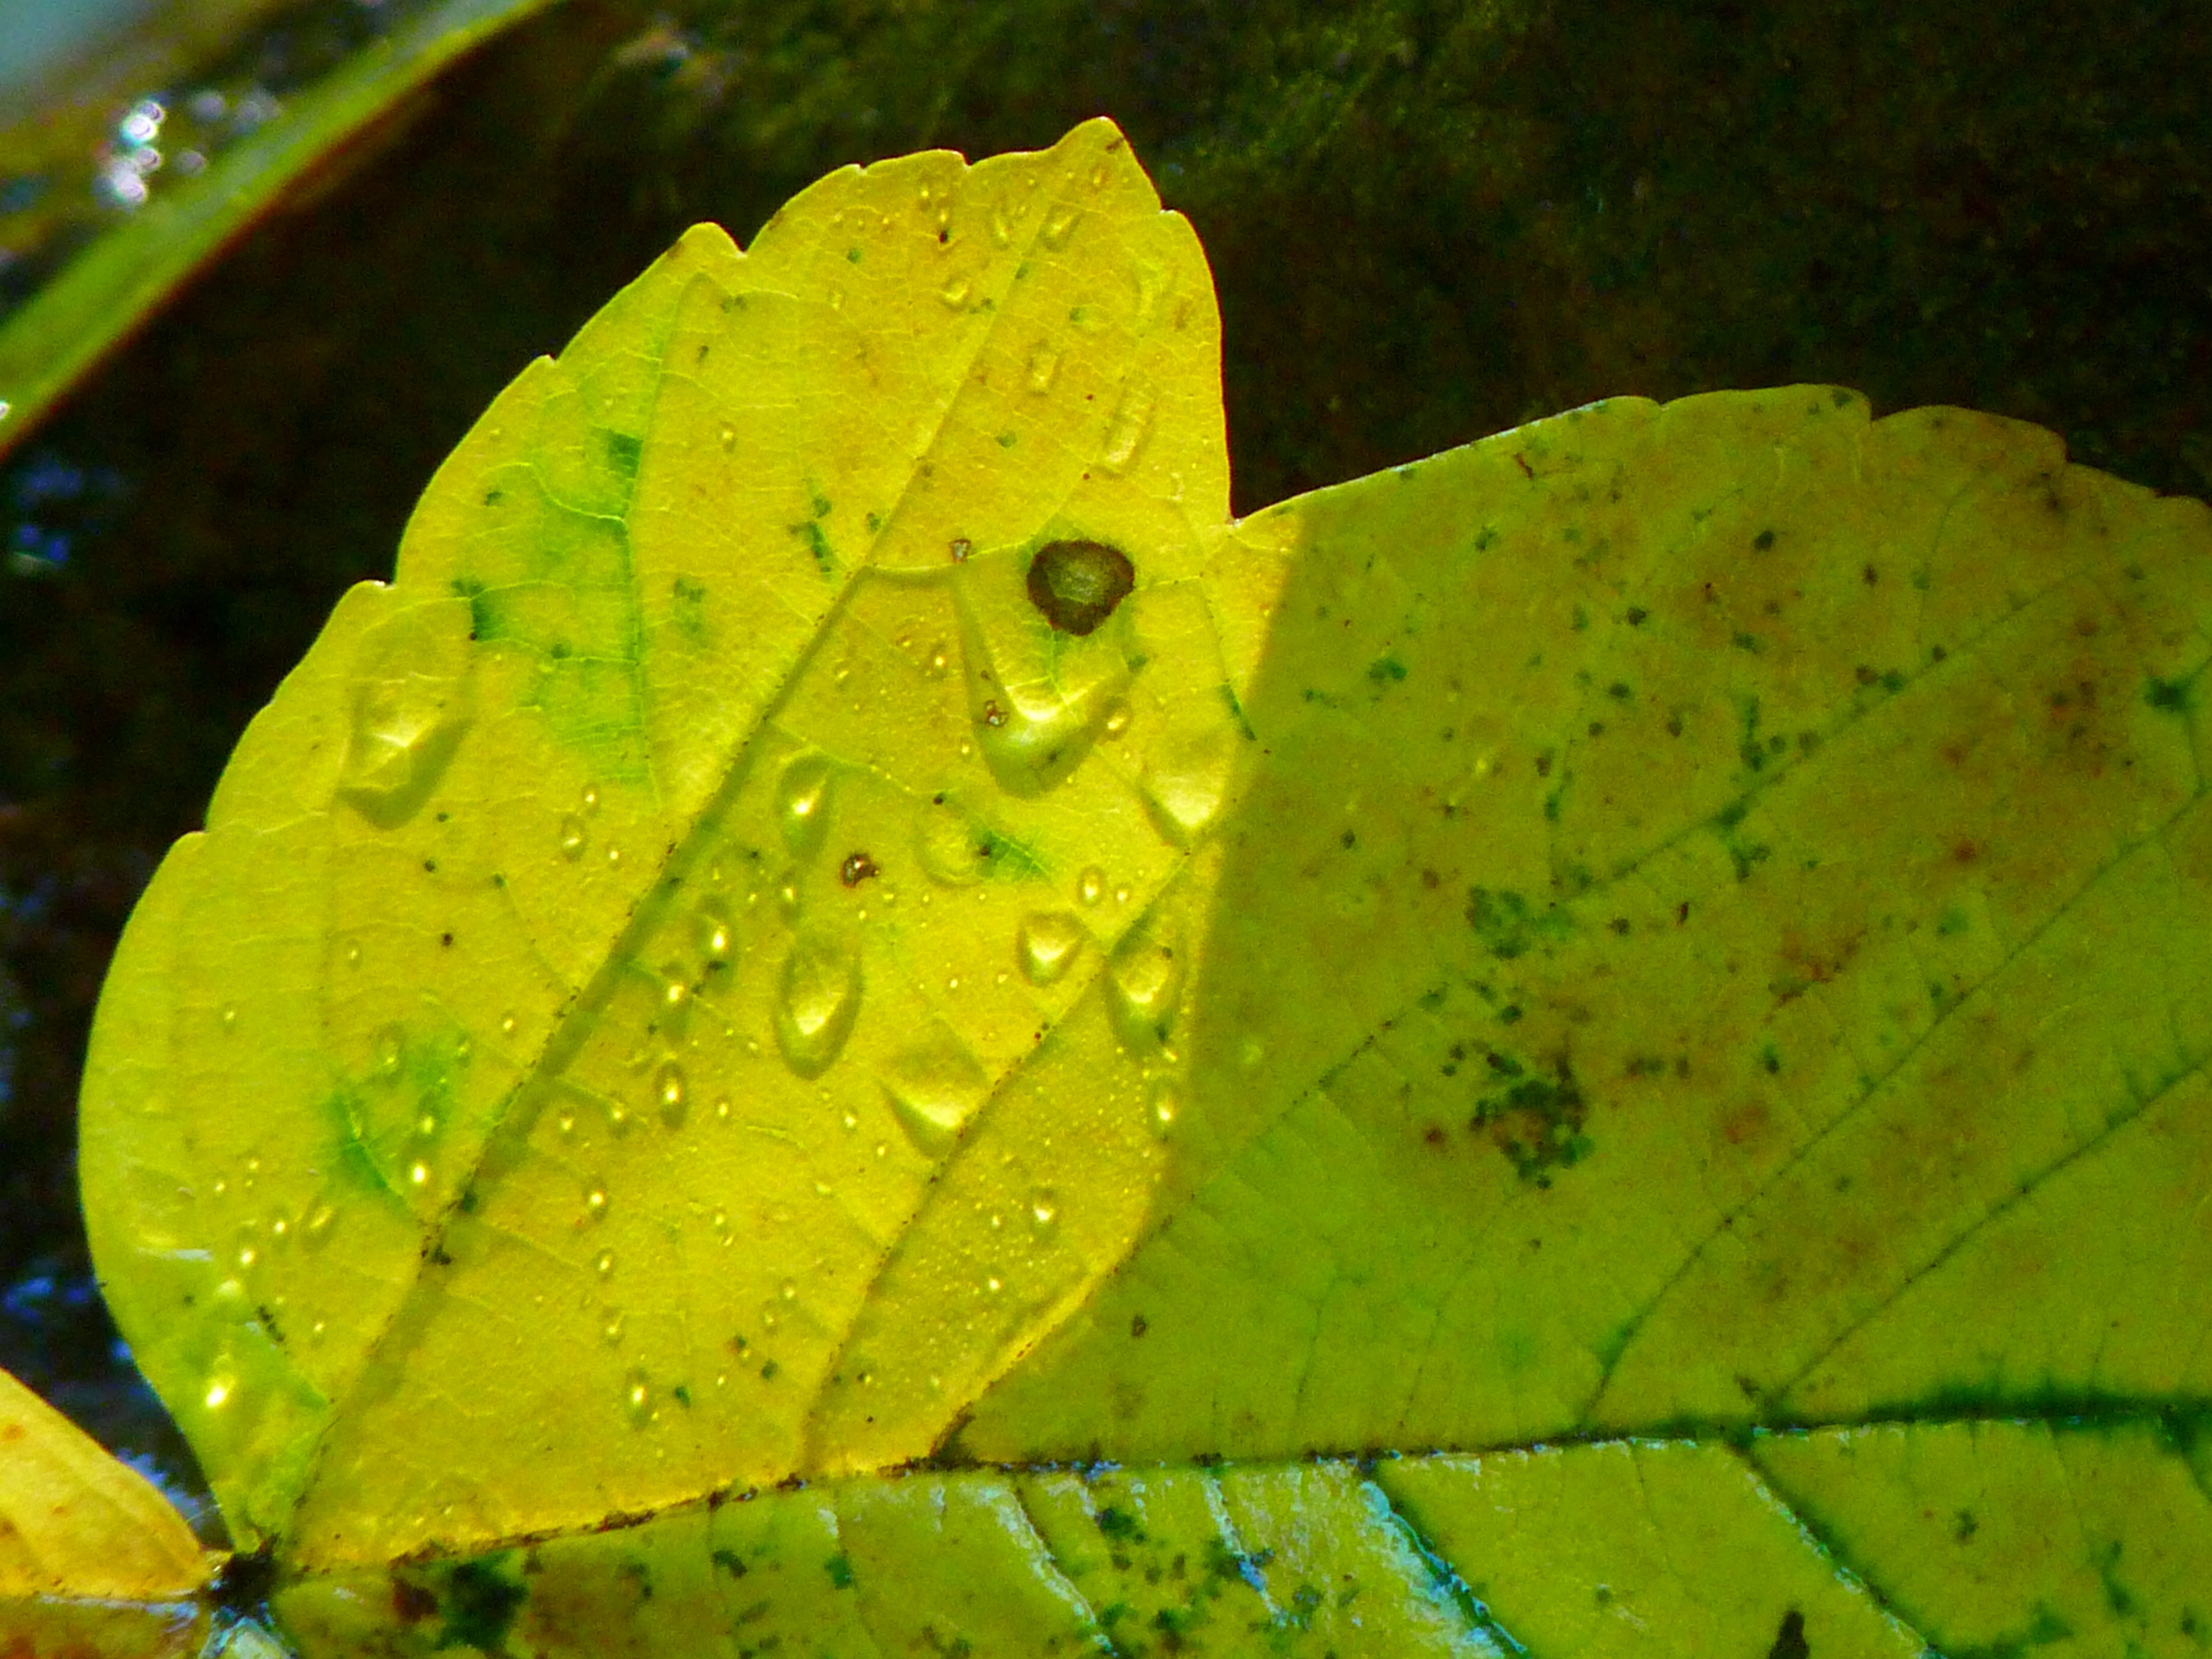
tree, nature, plant, sunlight, leaf, flower, green, color, autumn, botany, colorful, yellow, flora, maple, maple leaf, close up, leaves, bach, macro photography, annual plant, plant stem